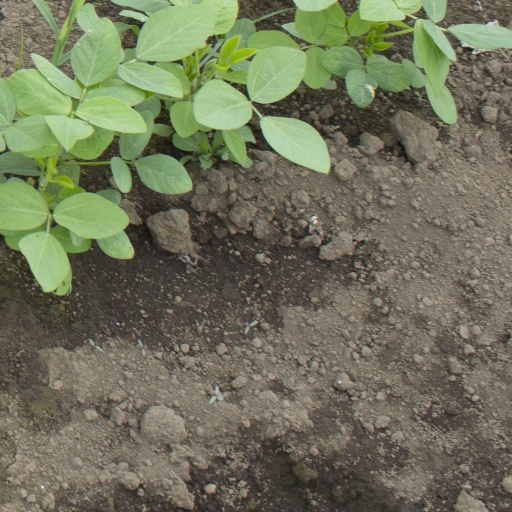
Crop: soybean